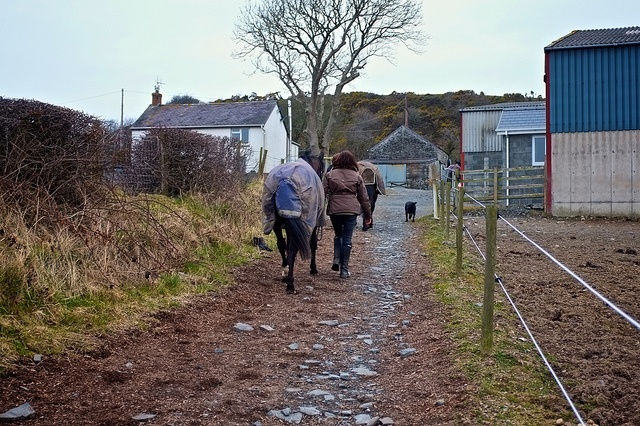
A woman walking down a dirt walkway next to a cow.
A woman is walking on a path with two horses.
A woman leading a horse down a dirt road
A person walking on a dirt path with a horse beside them, and the horse is carrying a pack on it's back.
A woman walking a horse down a trail.